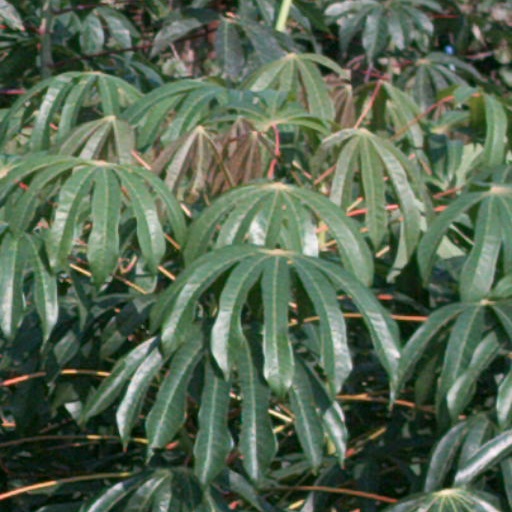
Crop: cassava